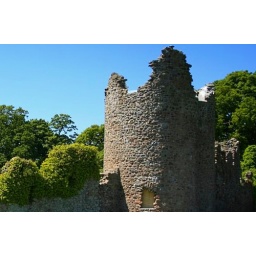
Old stones and blue sky in midsummer.